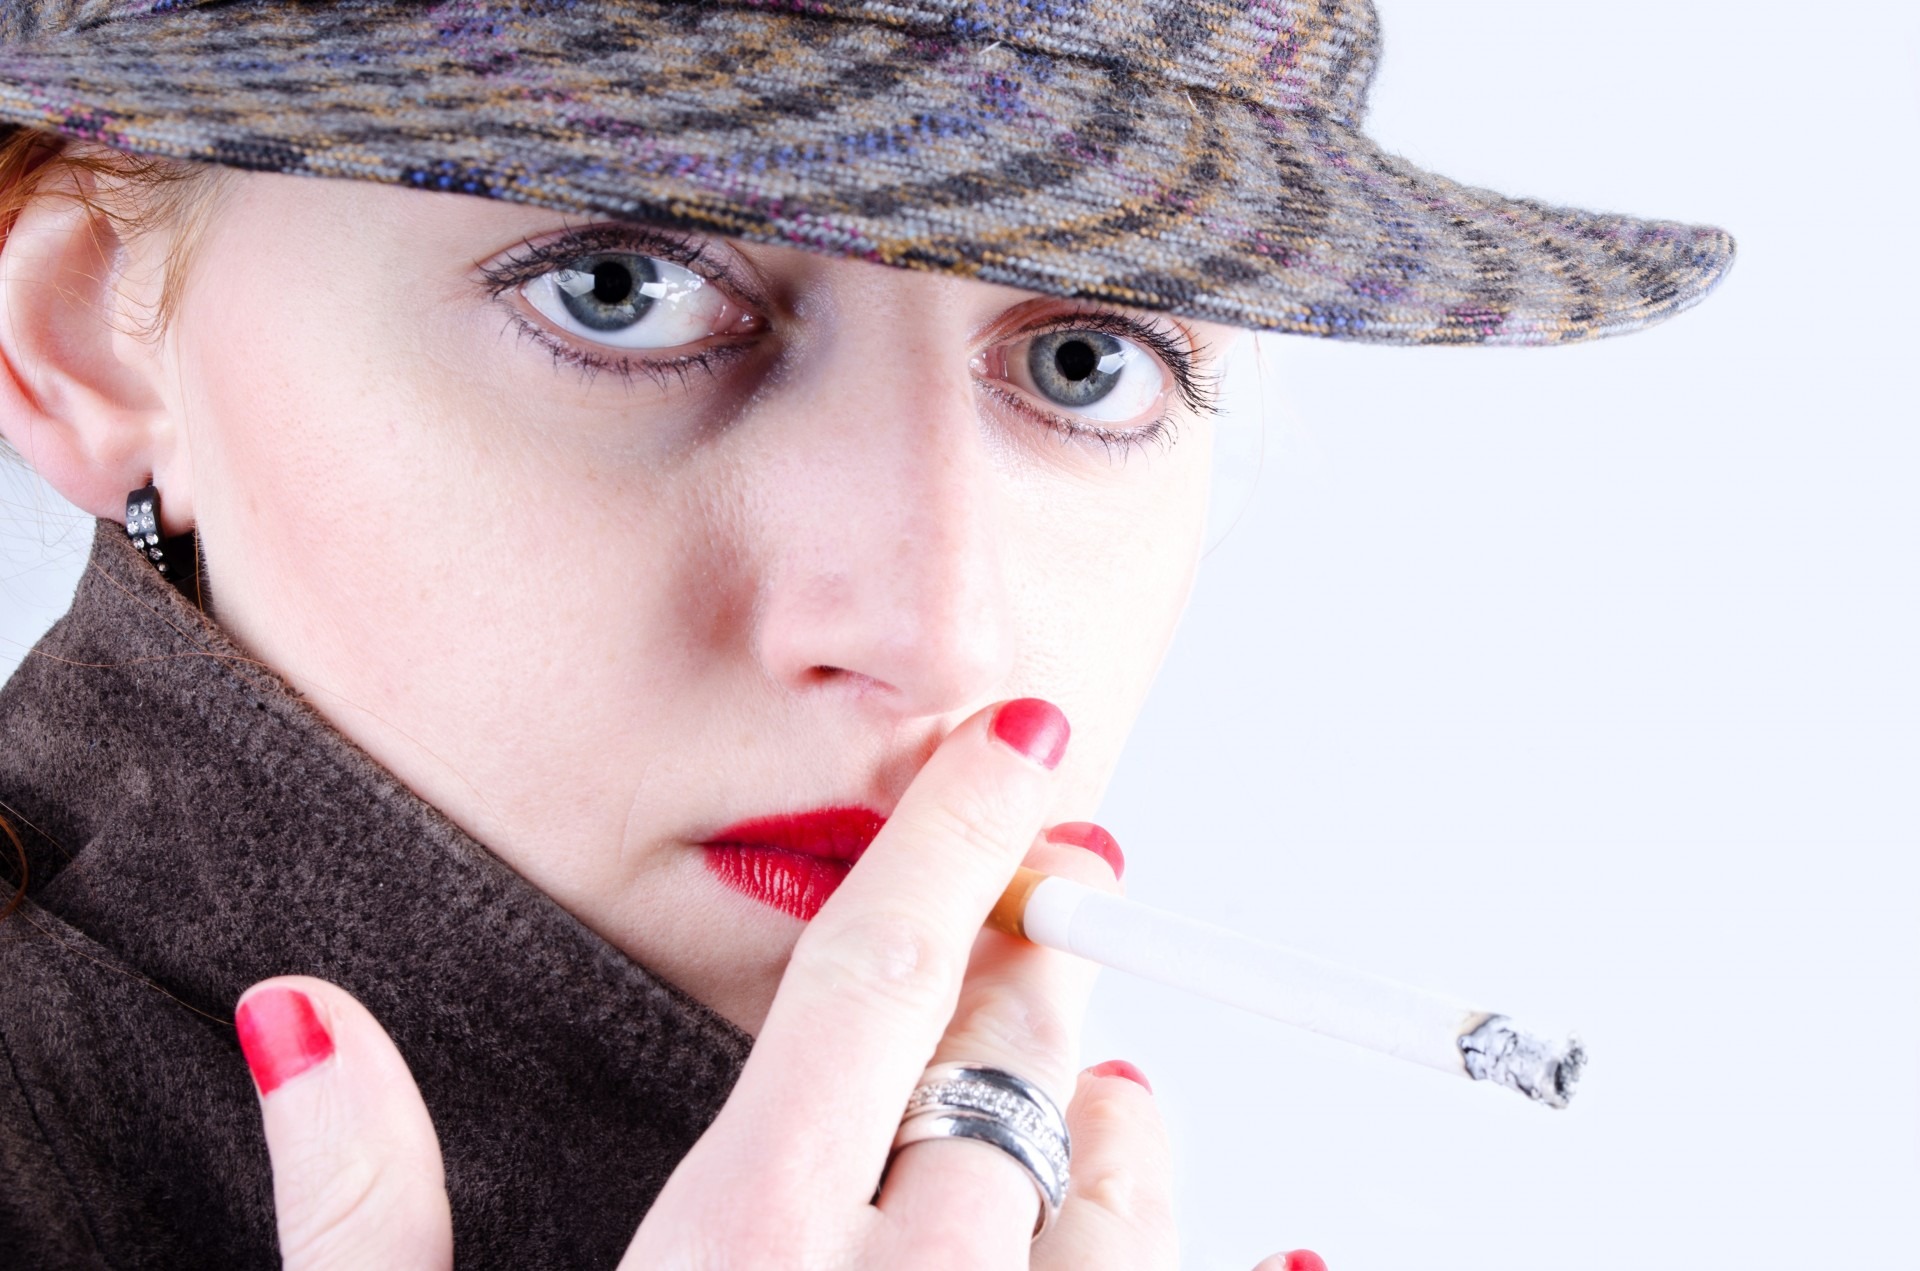
hand, person, people, girl, woman, hair, photography, smoke, looking, female, singer, portrait, model, young, finger, human, lady, lip, cigarette, hairstyle, mouth, face, nose, eye, glasses, head, skin, lips, moustache, beauty, organ, adult, sense, portrait photography, vision care, human action